Yamaha NS-10

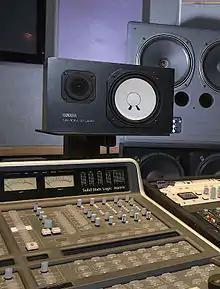
The Yamaha NS-10M studio monitor, identifiable by its horizontal lettering and distinctive white cone.

The Yamaha NS-10 is a loudspeaker that became a standard nearfield studio monitor in the music industry among rock and pop recording engineers. Launched in 1978, the NS-10 started life as a bookshelf speaker destined for the domestic environment. It was poorly received but eventually became a valuable tool with which to mix rock recordings. The speaker has a characteristic white-coloured mid–bass drive unit.